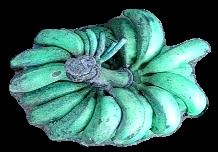
Variety: rasbale
Grade: grade3